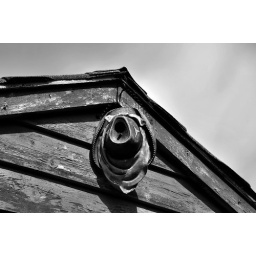
This hat is hanging off the garage roof peak in our backyard